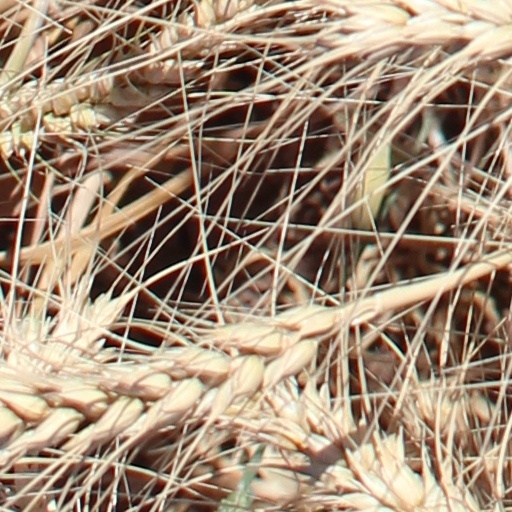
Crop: wheat